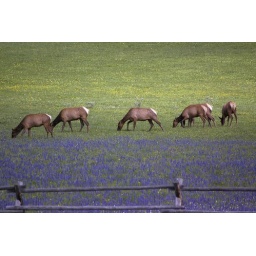
Elk grazing in a field - I love how they separate the purple from the yellow flowers.